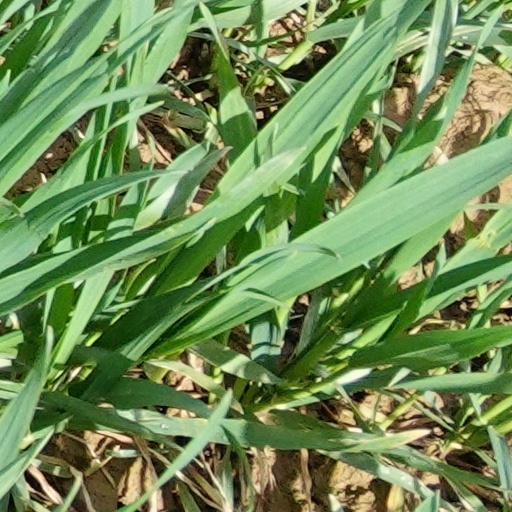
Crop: wheat